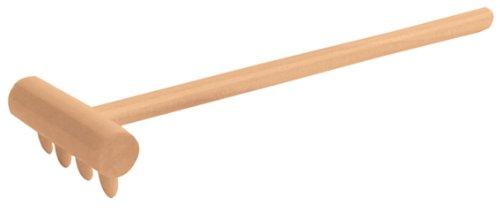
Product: Toysmith Mini Zen Garden - Colors May Vary
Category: Toys & Games | Sports & Outdoor Play | Gardening Tools
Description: Size: 4"x3" Zen garden tray, white sand, river rocks and 3 figurines.
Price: $9.89
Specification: ProductDimensions:4.5x1.5x4.5inches|ItemWeight:4.8ounces|ShippingWeight:7.2ounces(Viewshippingratesandpolicies)|Manufacturer:Toysmith|Language:French|ASIN:B00009QMQR|DomesticShipping:ItemcanbeshippedwithinU.S.|InternationalShipping:Thisitemisnoteligibleforinternationalshipping.LearnMore|Itemmodelnumber:2805